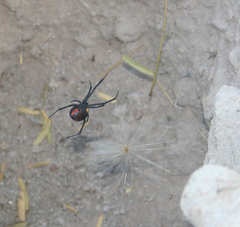
Species: Lactrodectus_hesperus